Grogg

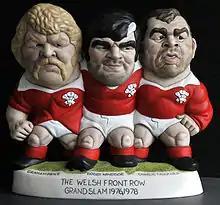
78 Front Row

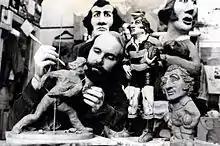
Hughes working during the 70s

A Grogg is a caricature figure made by the World of Groggs, a ceramics company established by John Hughes in 1965, in Trefforest near Pontypridd, Wales. Most Groggs are 9 inches tall or less and are made of a type of clay called grog. Groggs are usually made of popular Welsh rugby players, Welsh celebrities and the occasional non-Welsh celebrity. Whenever possible the person who is "grogged" is presented with the first Grogg produced. They are moulded and painted by hand and a Grogg can take many weeks from the master copy being made to the first one being painted.